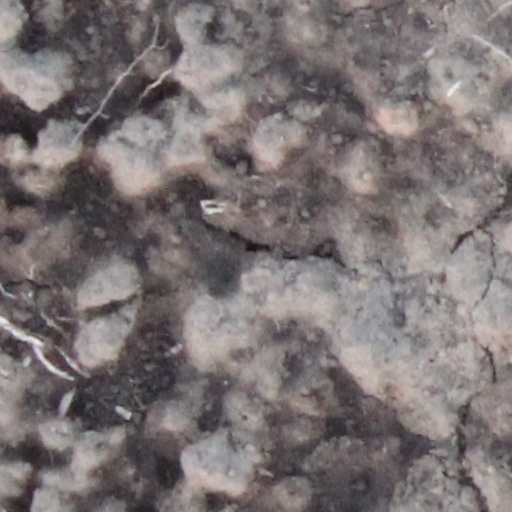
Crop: wheat